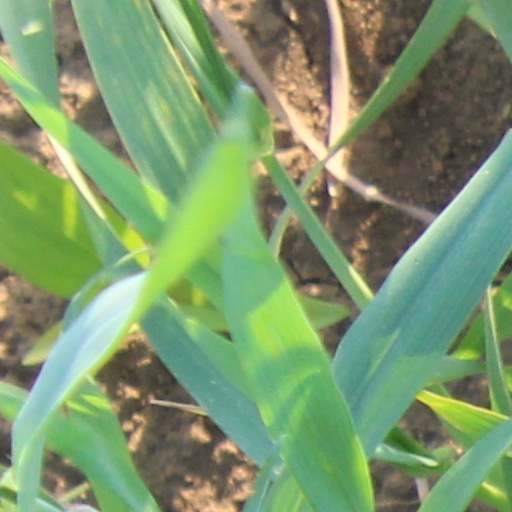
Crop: wheat